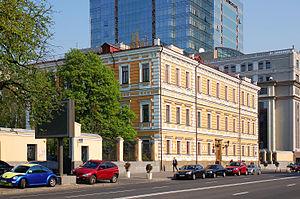
L'Académie nationale des sciences d'Ukraine est une institution académique scientifique ukrainienne fondée en 1918. Académie des sciences, elle est l'une des six académies d'État ukrainiennes, et constitue la plus importante structure publique de recherche scientifique en Ukraine.